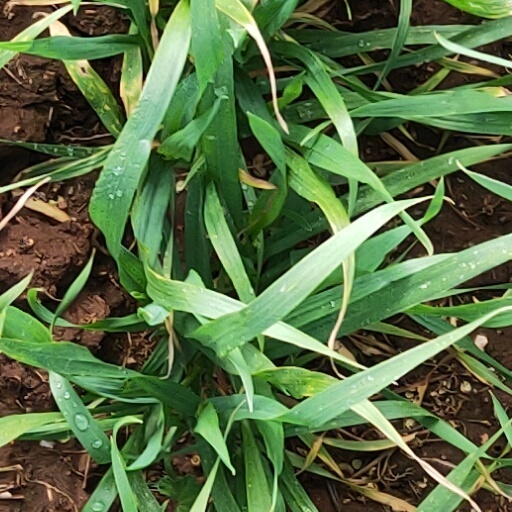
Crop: wheat